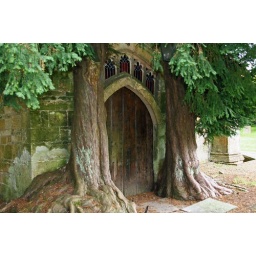
Yew trees beside the north door